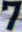
Number: 7